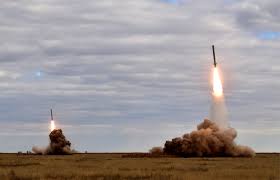
Label: Air Defense